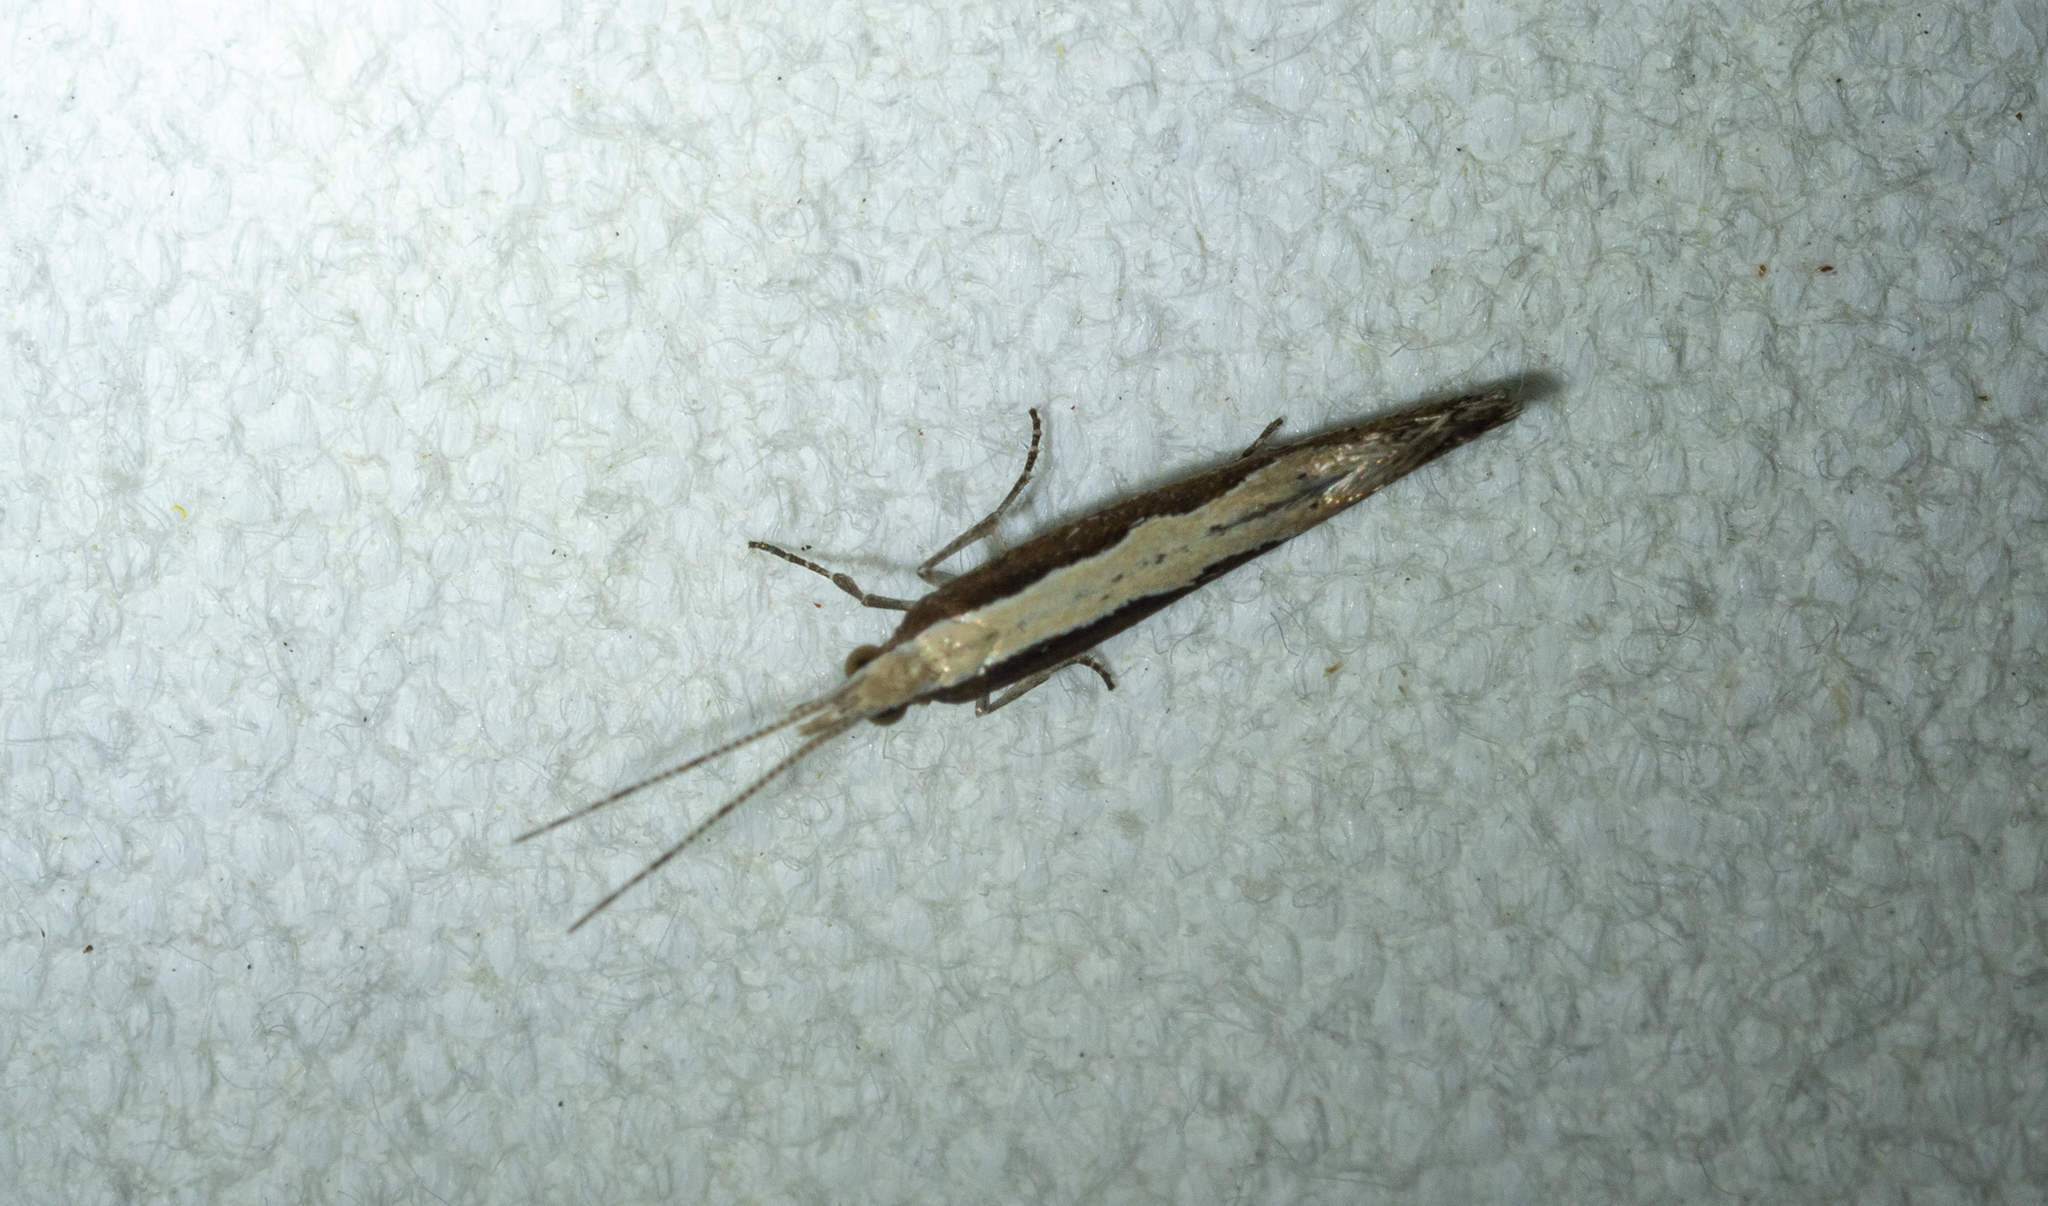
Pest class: diamondback_moth